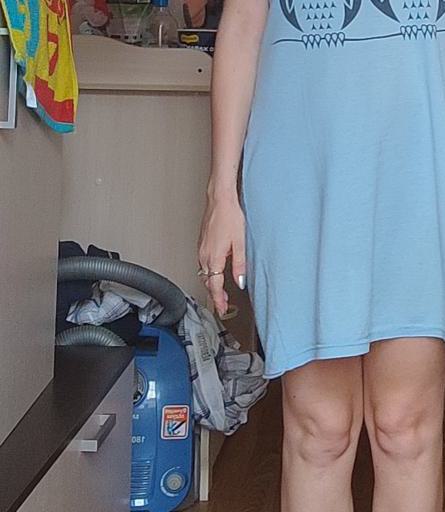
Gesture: no_gesture